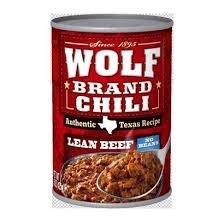
Item Name: Wolf Brand Lean Beef Chili - NO Beans 15oz Cans (Pack of 6)
Bullet Point: 6 - 15oz Cans
Product Description: A Texas tradition.
Value: 90.0
Unit: Fl Oz

Price: 5.96